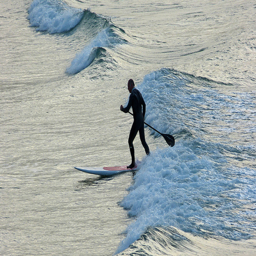
A man riding a paddle board in the ocean on waves.
Man on a surfboard paddling over a wave.
A person surfs through the small blue waves.
a man paddleboarding in the water by himself
A man holding a paddle while riding a surfboard.